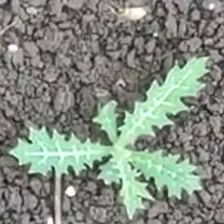
Weed species: Bilayat_(Mexicana_Argemone)